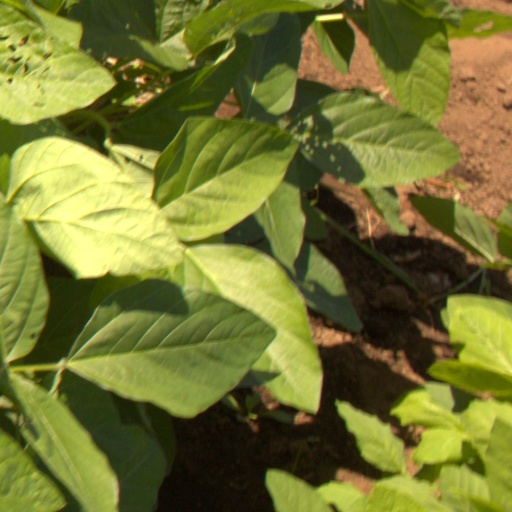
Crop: soybean